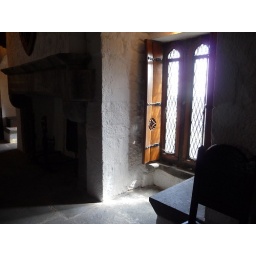
window in castle